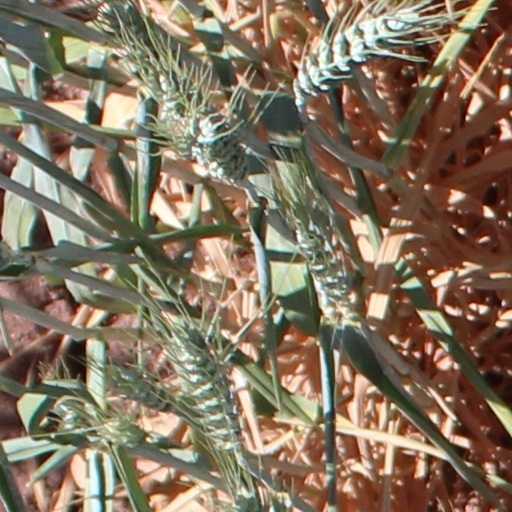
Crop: wheat